The Devil You Know (short story collection)

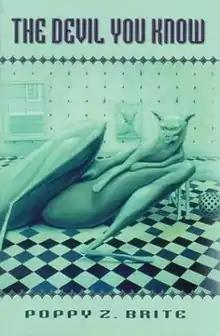
First edition cover Cover art by Alan M. Clark

The Devil You Know is a collection of short stories by American author Poppy Z. Brite published in 2003 by Subterranean Press.